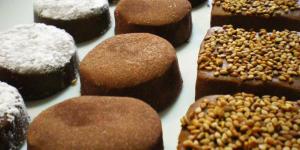
polvorones de chocolate